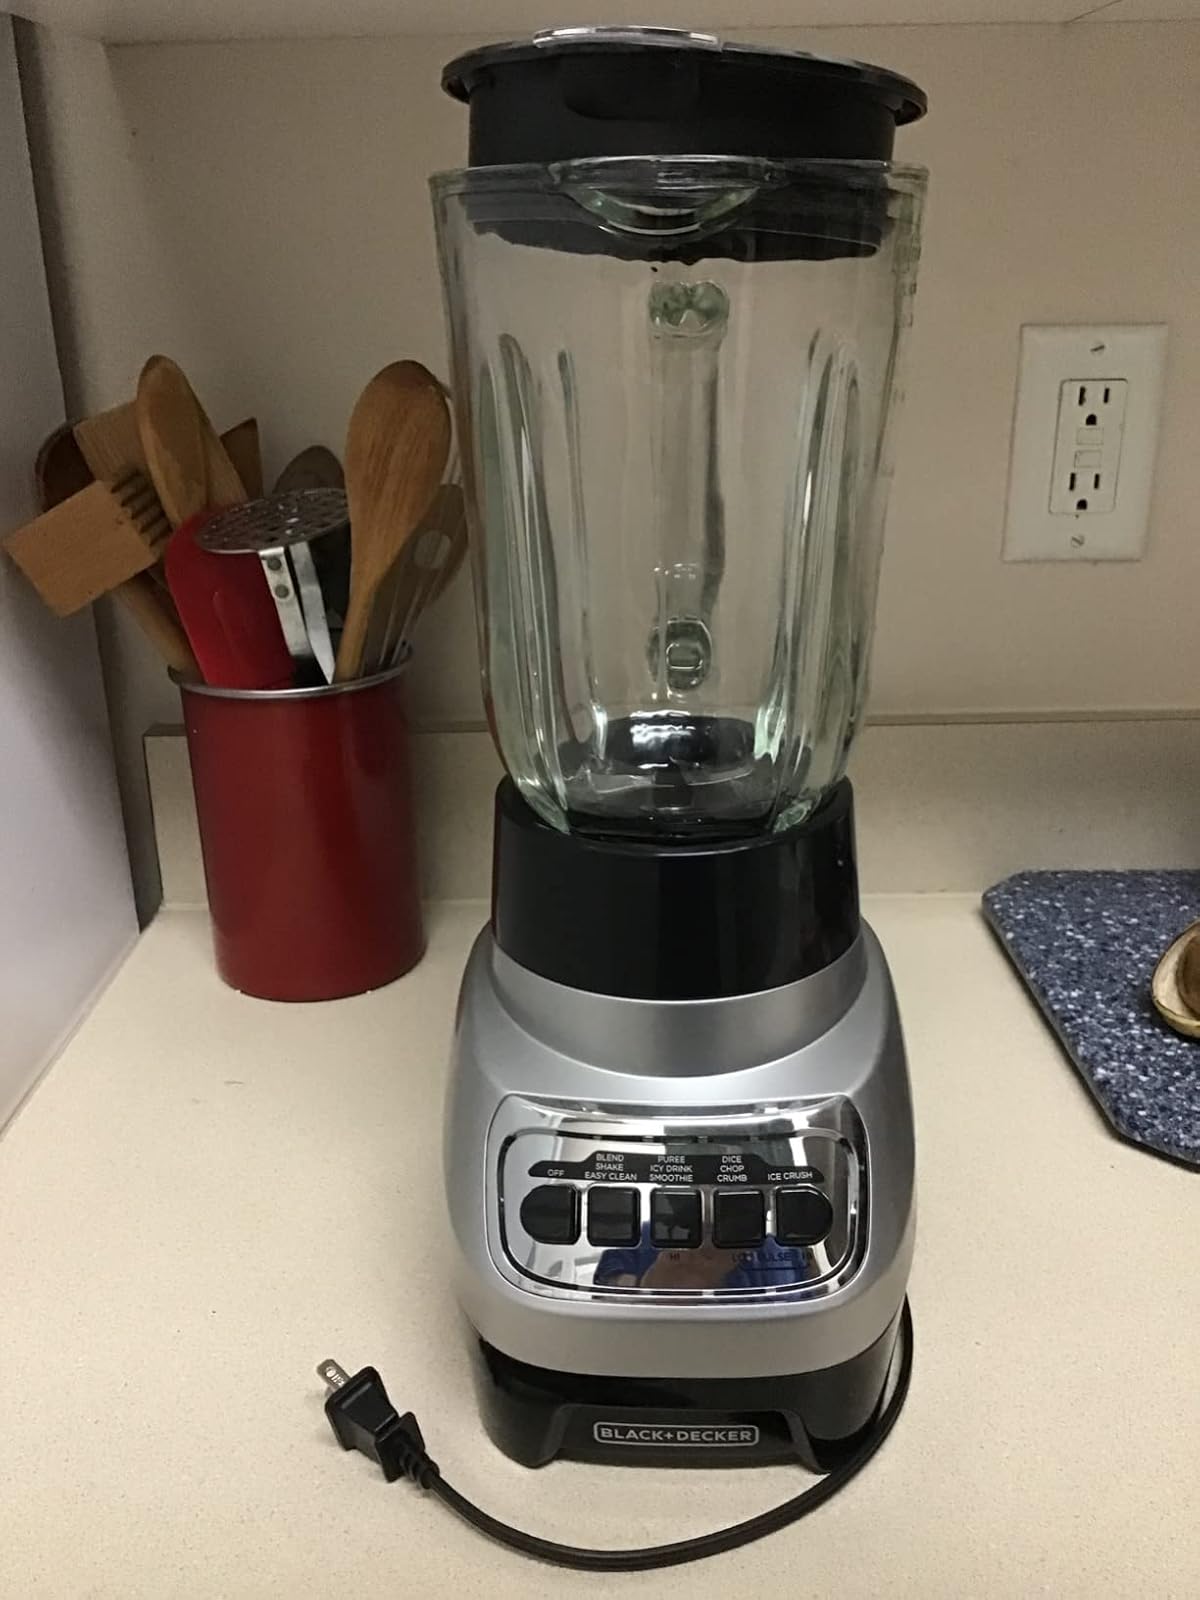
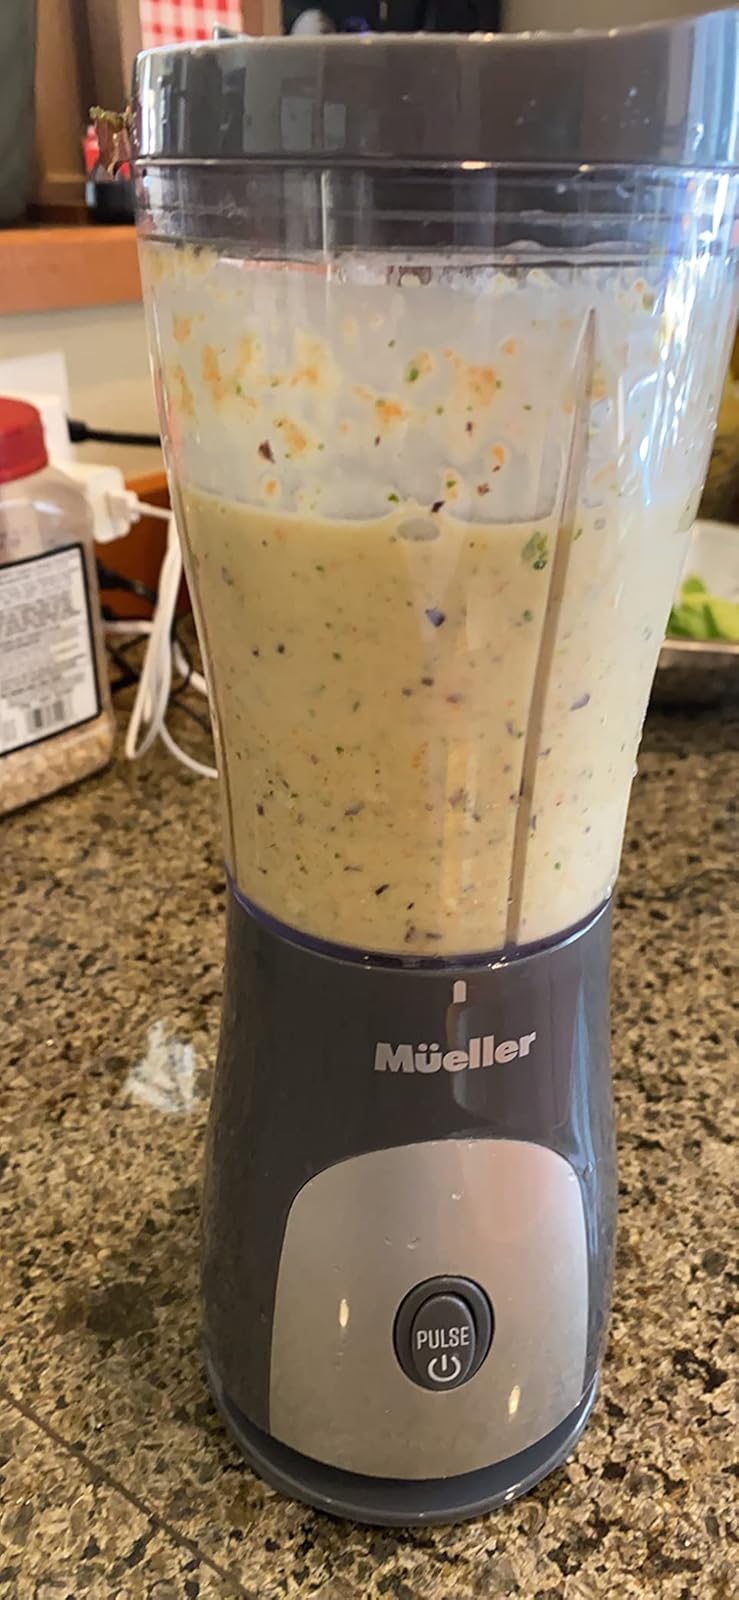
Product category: items_blender
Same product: no